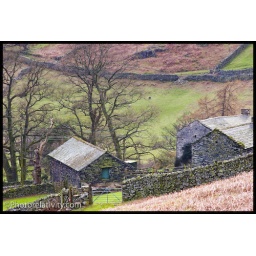
Beautiful stone architecture in the lake district.Cumbria, England